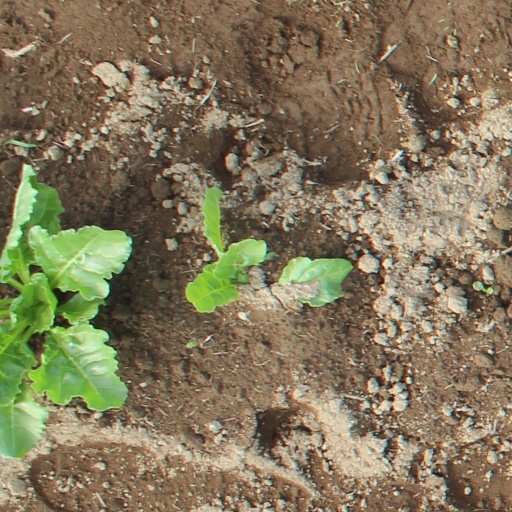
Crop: sugar beet